Lacrosse

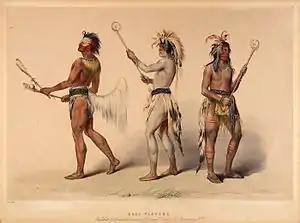
"Ball Players" by George Catlin

The French Jesuit missionary saw Huron tribesmen play the game during 1637 in present-day Ontario. He called it , "the stick" in French. The name seems to be originated from the French term for field hockey, .